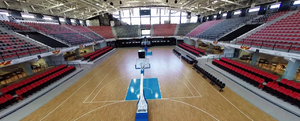
Le Centre sportif Yané Sandanski est une salle multifonctions située dans la ville d'Aerodrom à Skopje en Macédoine. Il porte le nom du révolutionnaire bulgare Yané Sandanski qui a lutté contre la domination ottomane en Macédoine à la fin du XIXᵉ siècle et au début du XXᵉ siècle.